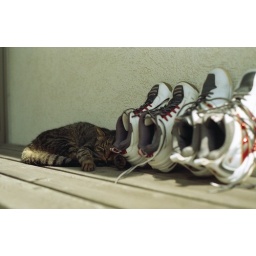
sleeping beside tennis shoes